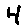
Label: 4